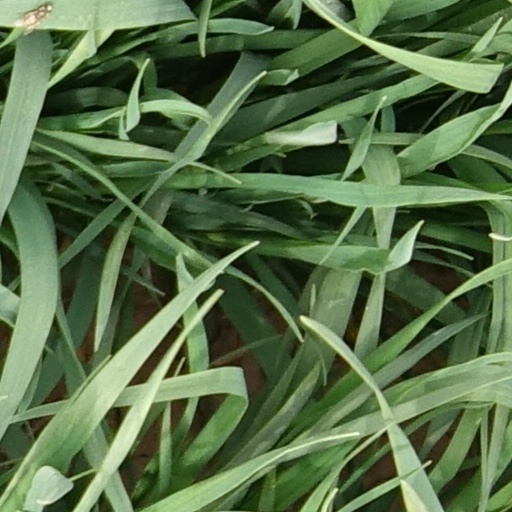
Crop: wheat